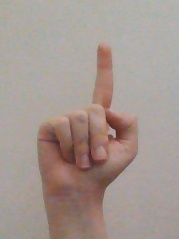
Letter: bb